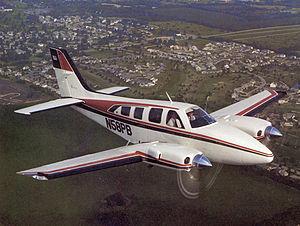
L'aviation légère désigne l'ensemble des activités aériennes destinées aux loisirs, aux sports et au tourisme. Cela exclut en principe le travail aérien et le transport de passagers ou de fret mais, en pratique, on retrouve aussi sous ce vocable des petites activités commerciales comme la surveillance aérienne, les avions taxis, la desserte de hubs en passagers ou fret, etc. Les avions ne dépassent pas 5 700 kg et les hélicoptères 2 700 kg.